James Balfour (architect)

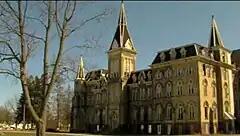
Alma College (St. Thomas, Ontario) (1878-81) and the additions (1888-89)

Son of Peter Balfour, Hamilton alderman and carpenter. Educated in Hamilton. Studied architecture with the famous firm of "Peddie and Kniver" in Edinburgh, Scotland. Before returning to Hamilton he worked in New York City for several years. First professional mention of Balfour in Hamilton is in the 1876-7 city directory. The house still standing at 250 James Street South was one of his early designs. His larger buildings were of the Romanesque style, revived around 1870 by Henry Hobson Richardson of the United States.